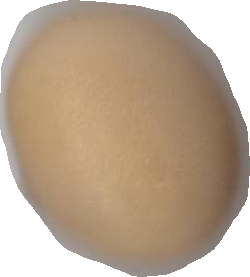
Variety: Anjasmoro